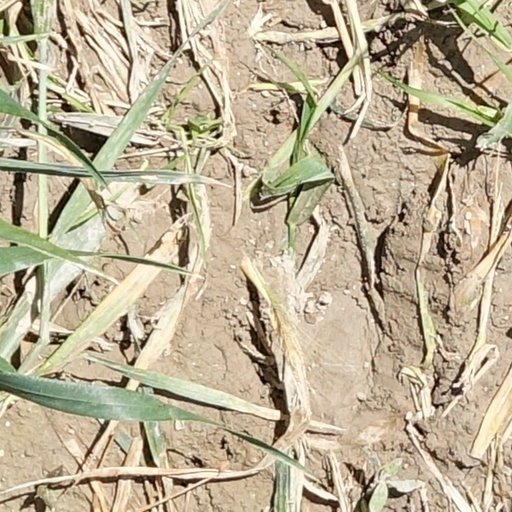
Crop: wheat